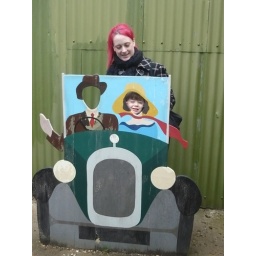
This was wooden car outside the Motor Museum in Bourton